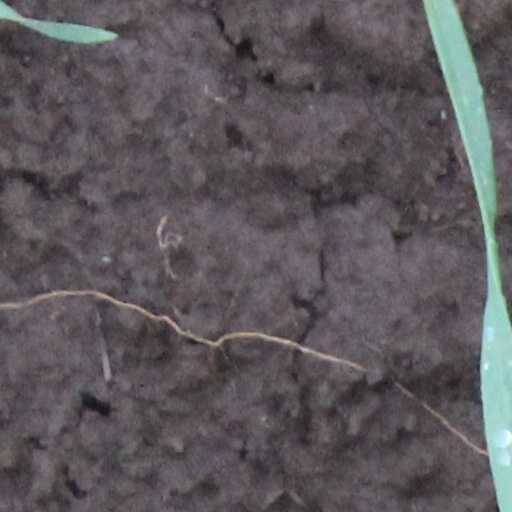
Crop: wheat